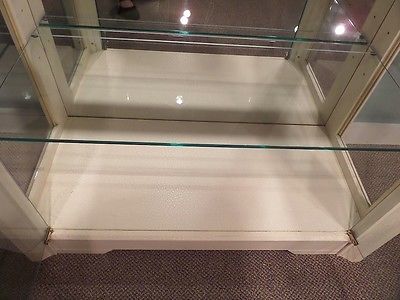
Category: cabinet